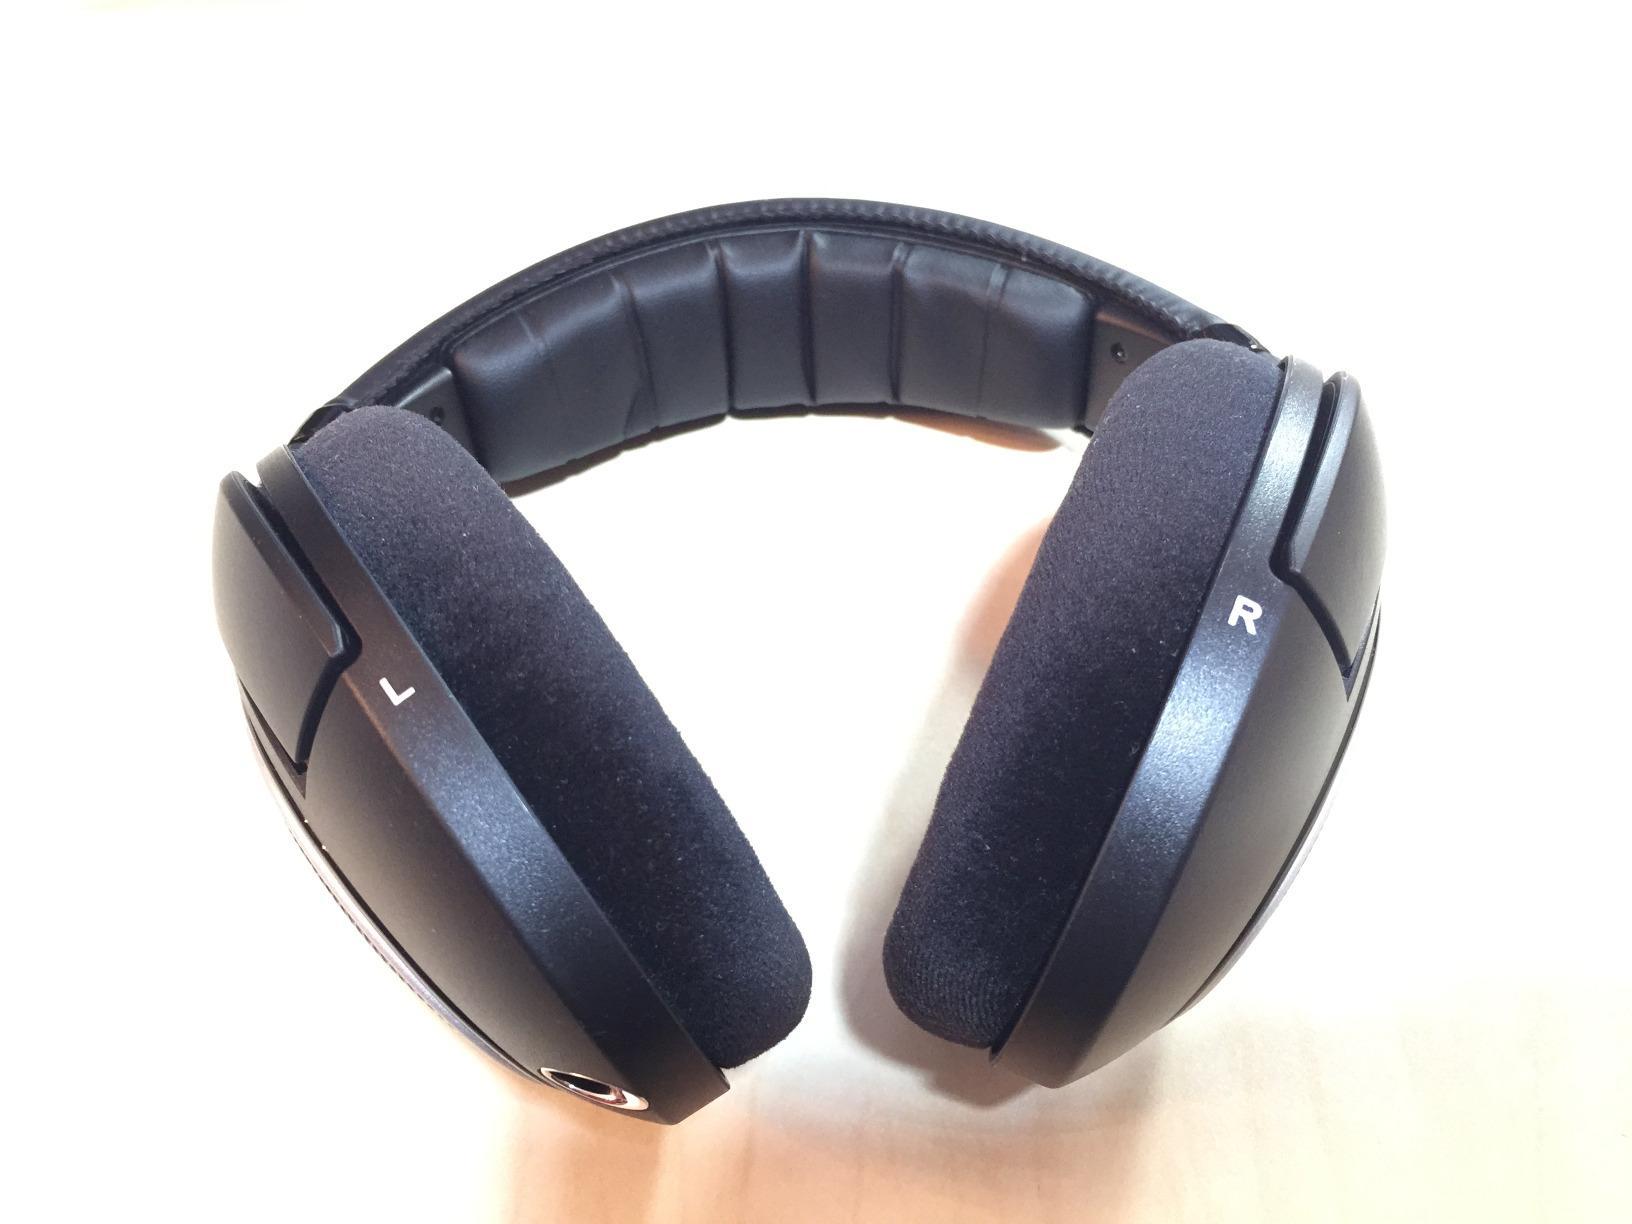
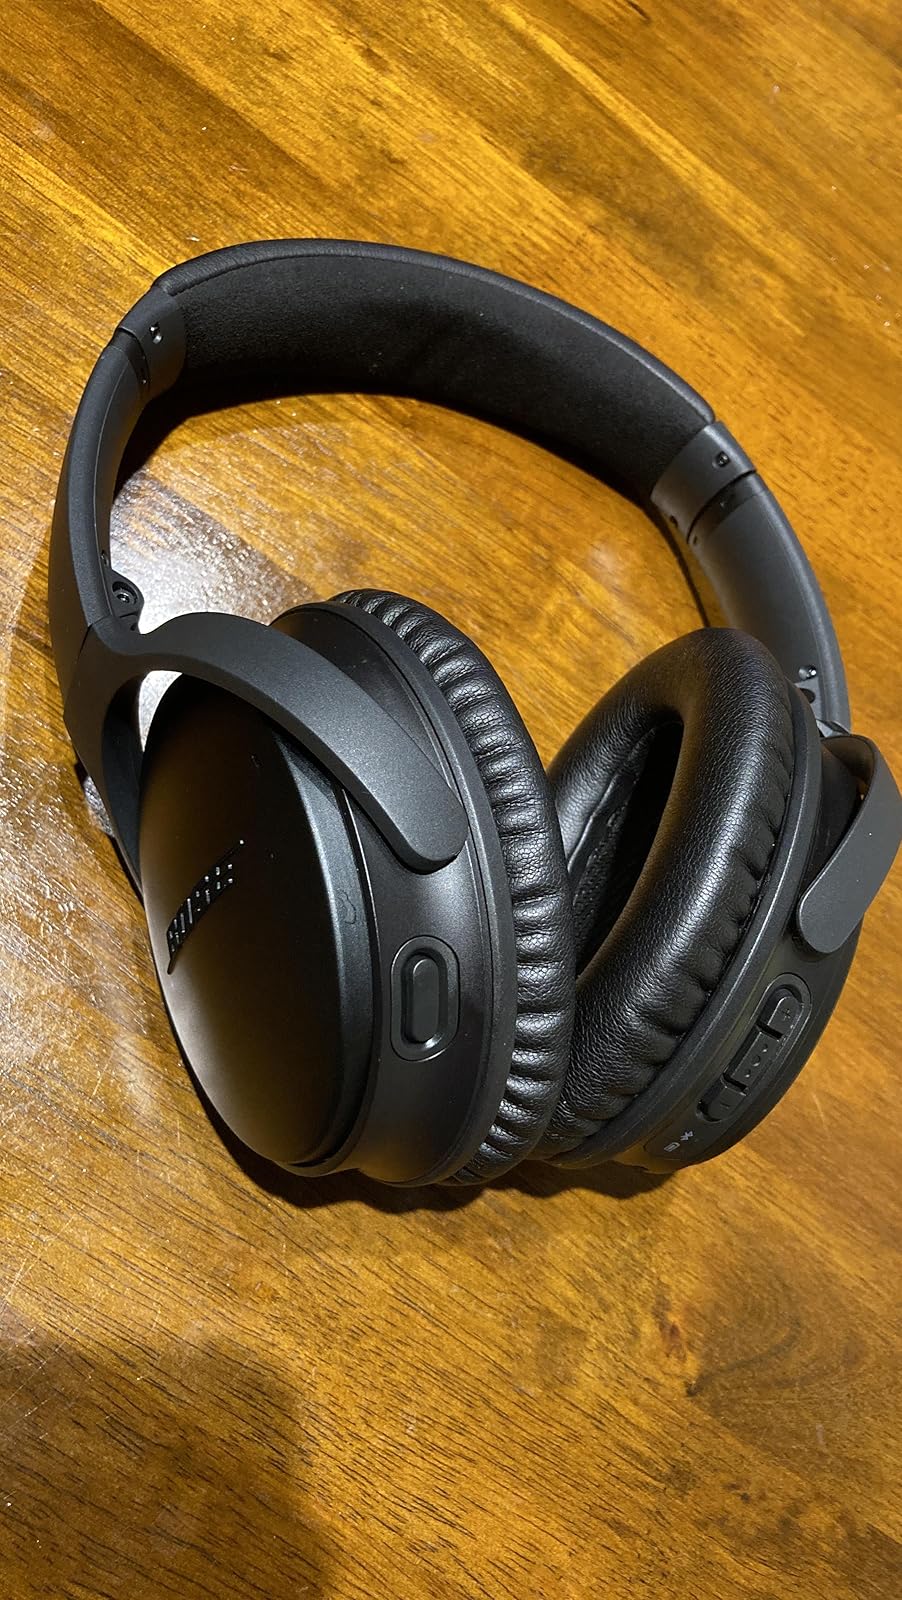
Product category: headphones
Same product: no